Patrick Surtain

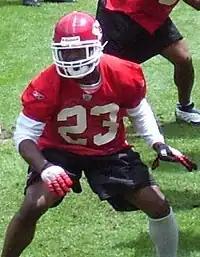
Surtain with the Kansas City Chiefs in 2007

Patrick Frank Surtain Sr. (born June 19, 1976) is an American football coach and former professional player who was a cornerback for 11 seasons in the National Football League (NFL). He is the defensive backs coach for Florida State University, a position he has held since 2023. He played college football for the Southern Miss Golden Eagles. He was selected by the Miami Dolphins in the second round of the 1998 NFL draft, and also played for the Kansas City Chiefs.